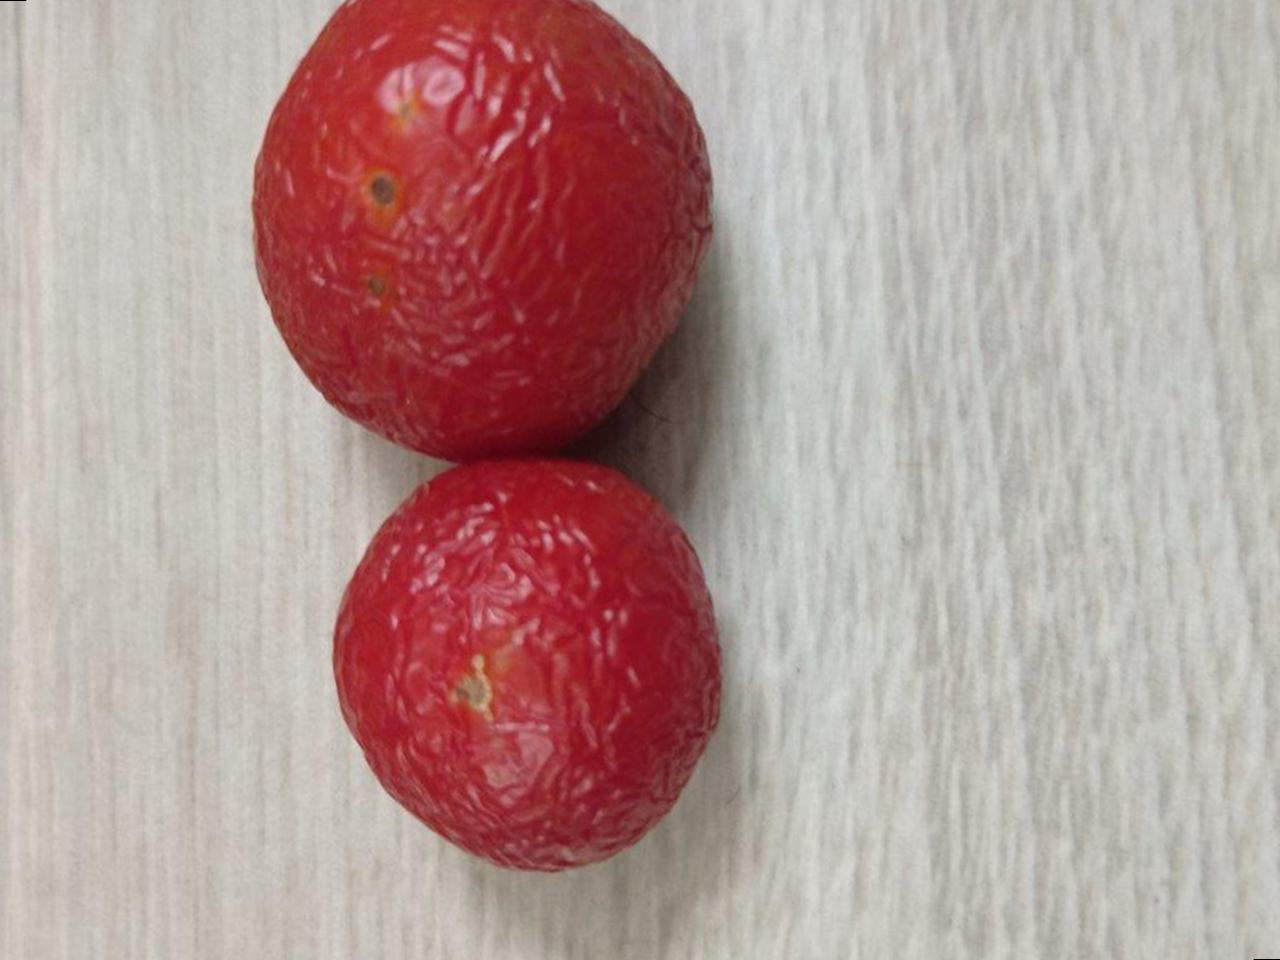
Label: Rotten